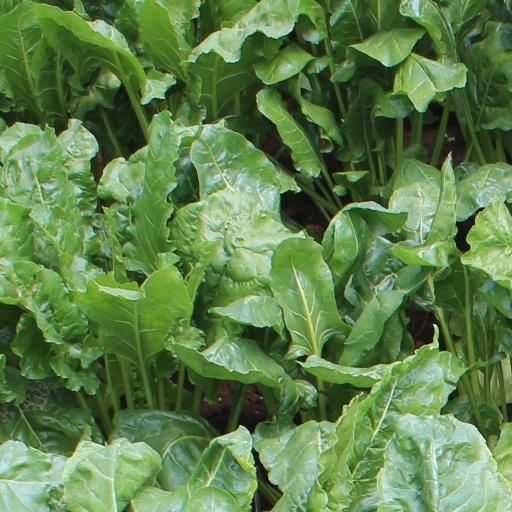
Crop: sugar beet